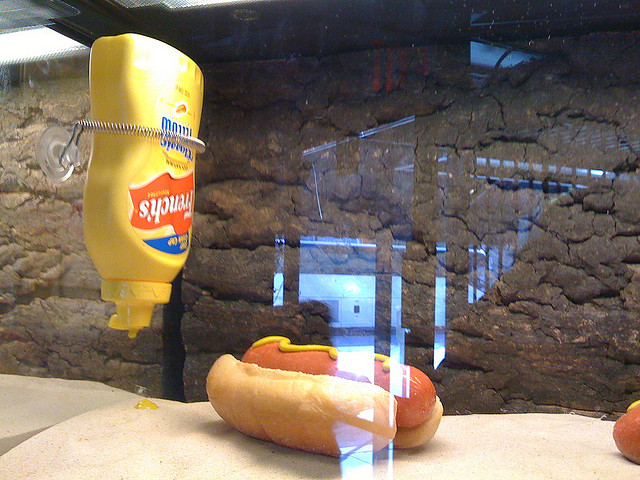
user: Given an image and a question. Answer the question in a short answer. Question: Is this food real or fake? Short Answer:
assistant: fake